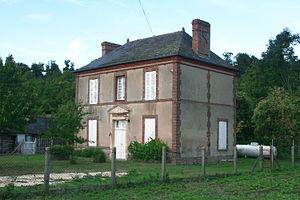
ancien presbytère de Brucourt
Brucourt est un petit village de Normandie situé dans le pays d'Auge à mi-distance entre Dives-sur-Mer et Dozulé et à vingt kilomètres de Caen. Administrativement, c'est une commune du canton de Dozulé, dans le département du Calvados, en région de Normandie.